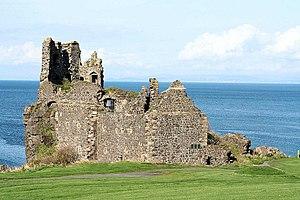
Outlander, ou Outlander - Le Chardon et le Tartan au Québec et en Suisse, est une série télévisée américaine créée par Ronald D. Moore et diffusée depuis le 9 août 2014 sur Starz et au Canada depuis le 24 août 2014 sur Showcase pour les deux premières saisons, puis en simultané sur W Network depuis la troisième saison. Elle est l'adaptation de la série de romans de fantasy Le Chardon et le Tartan écrits par Diana Gabaldon.